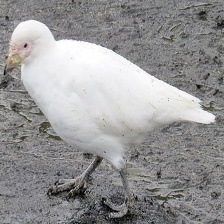
Species: SNOWY SHEATHBILL
Scientific name: CHIONIS ALBUS